A Pair of Briefs

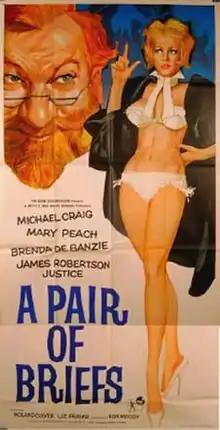
Theatrical poster by Renato Fratini

A Pair of Briefs is a 1962 black and white British courtroom comedy film directed by Ralph Thomas and starring Michael Craig, Mary Peach, Brenda De Banzie and James Robertson Justice. The screenplay was written by Nicholas Phipps based on the 1960 play "How Say You?" by Harold Brooke and Kay Bannerman.